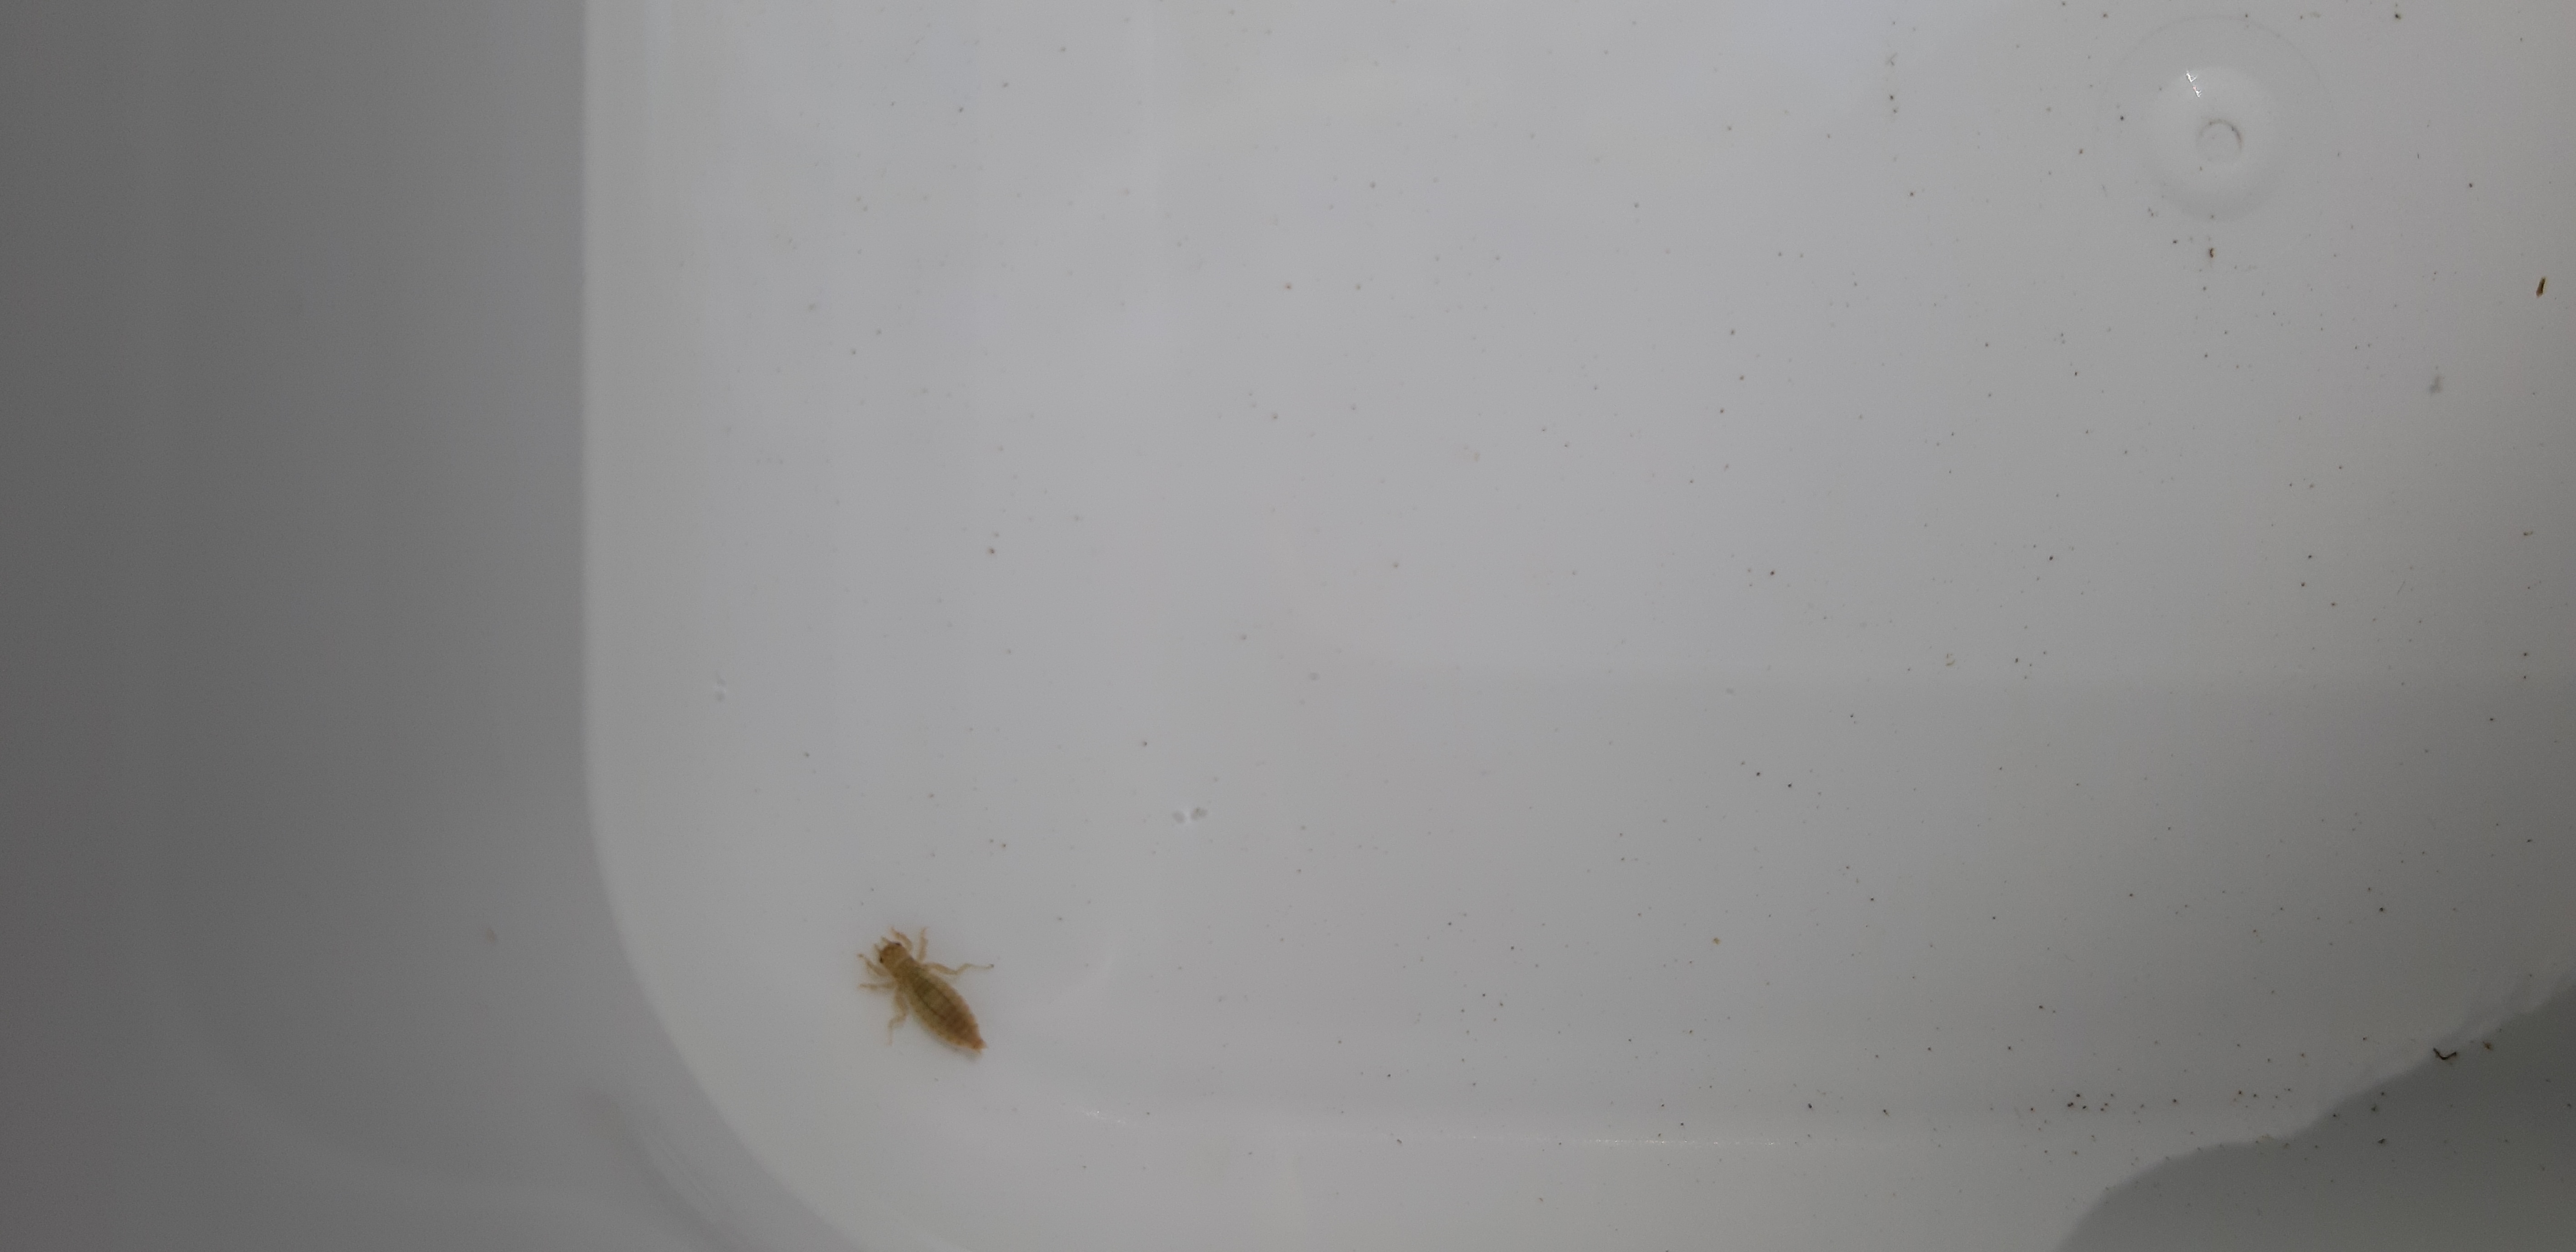
Macroinvertebrate group: dragonflies